Higashisonogi District, Nagasaki

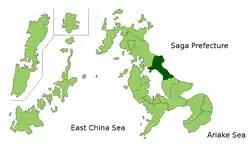
Higashisonogi District in Nagasaki Prefecture.

As of July 1, 2023, the district has an estimated population of 34,224 and a density of 204 persons per km. The total area is 167.53 km.